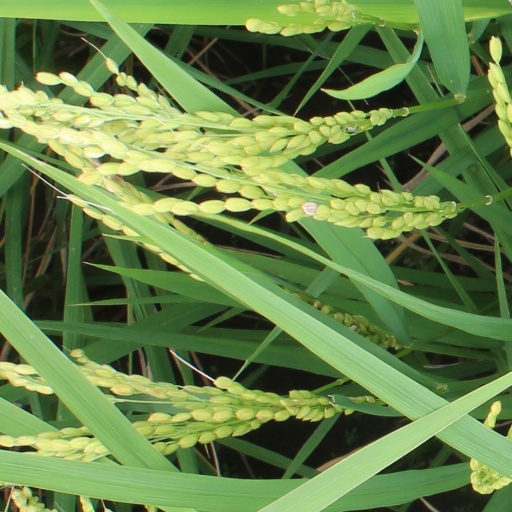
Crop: rice